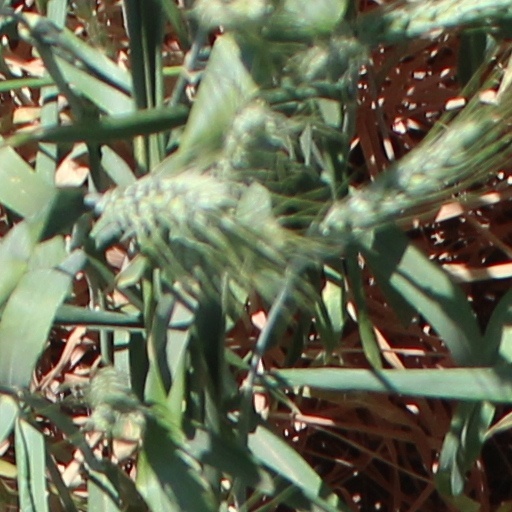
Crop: wheat